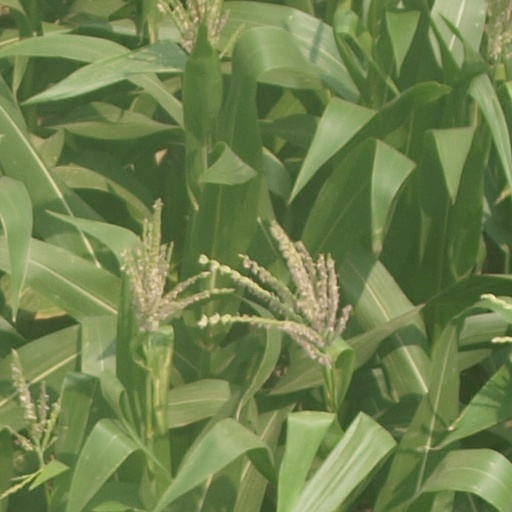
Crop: maize; corn